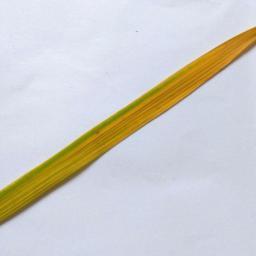
Label: Rice___Brown_Spot